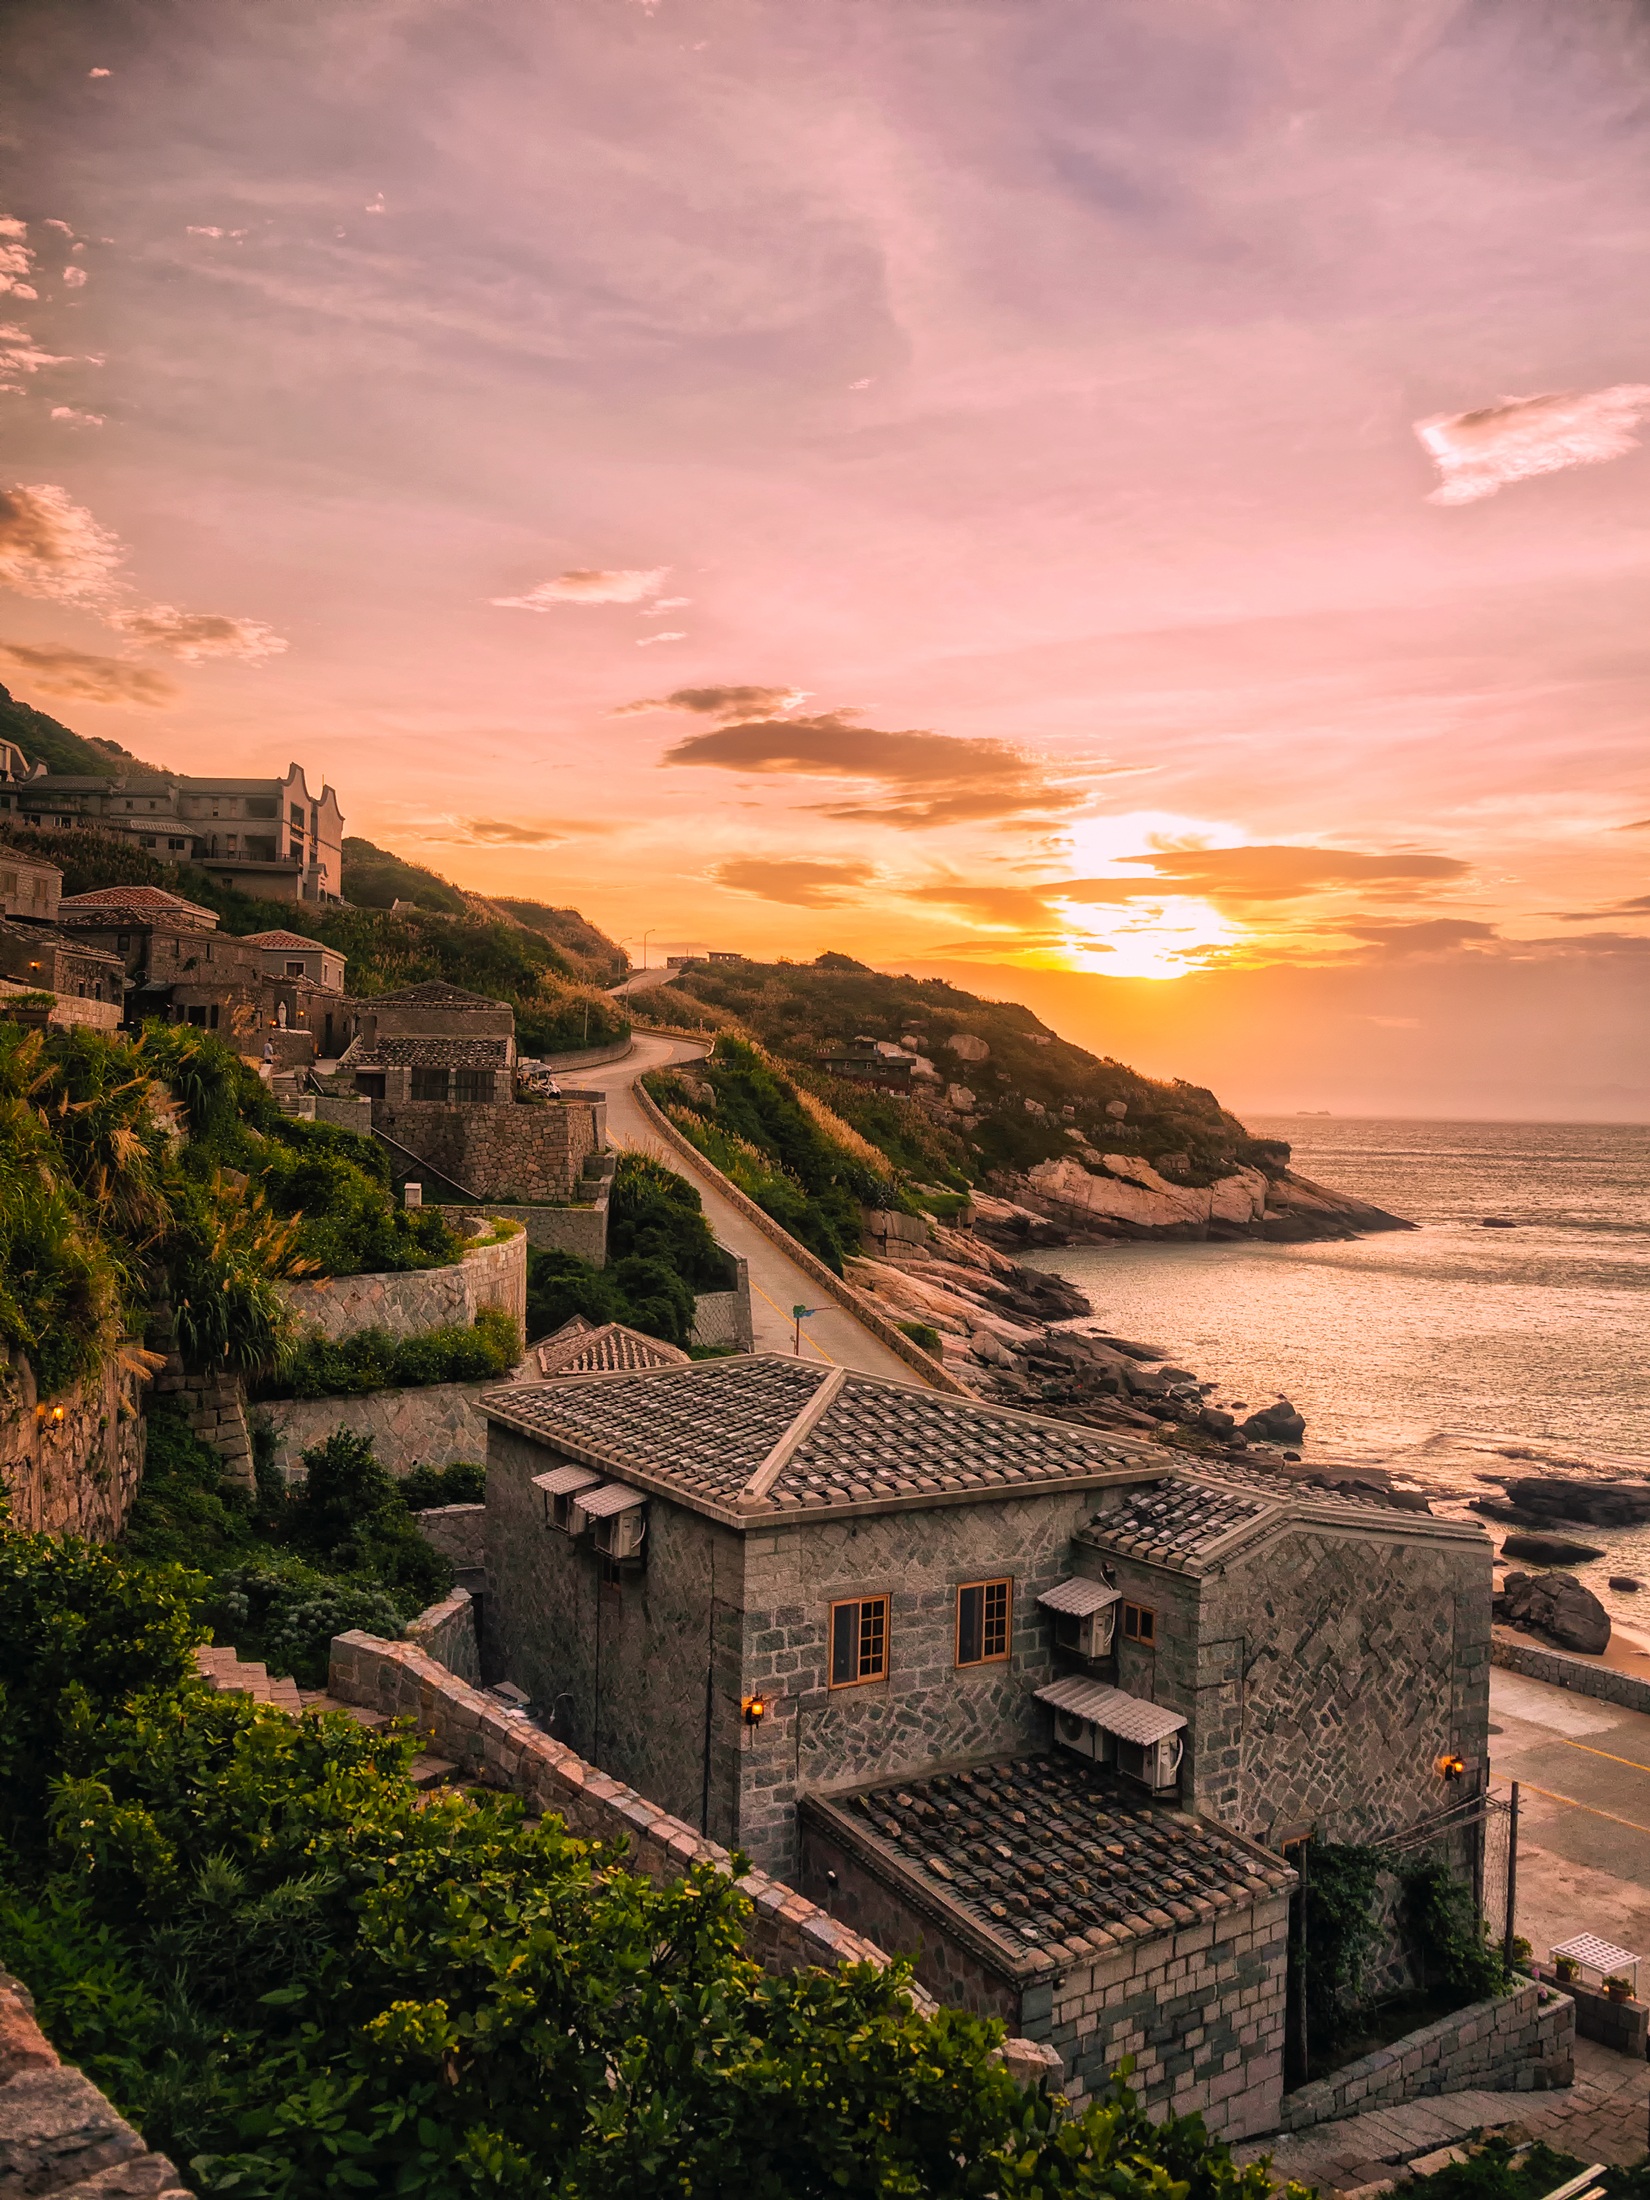
landscape, sea, coast, water, rock, ocean, horizon, cloud, sky, sunrise, sunset, sunlight, morning, hill, dawn, cityscape, dusk, evening, hdr, clouds, mountains, homes, houses, beautiful, taiwan, matsu islands